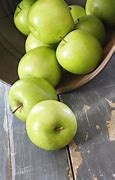
Label: apple